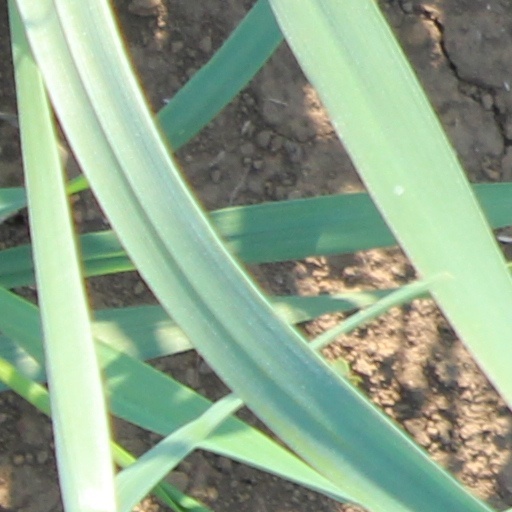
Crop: wheat